Carl Peter Stoltenberg

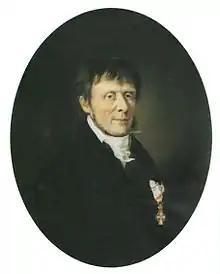

Carl Peter Stoltenberg (28 January 1770 – 13 November 1830) was a Norwegian merchant, ship owner and politician. He was a representative at the Norwegian Constituent Assembly in Eidsvoll during 1814.